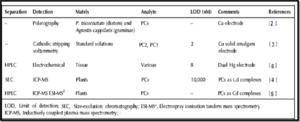
Différentes techniques analytiques utilisées dans le dosage des phytochélatines.
Les phytochélatines sont des agents de chélation naturels, c'est-à-dire capables de fixer les métaux et métalloïdes. Les phytochélatines sont responsables de la tolérance des plantes aux ions métalliques notamment au cadmium, ainsi que de certaines algues ou bactéries photosynthétiques présentes dans le plancton ou dans certains biofilms.